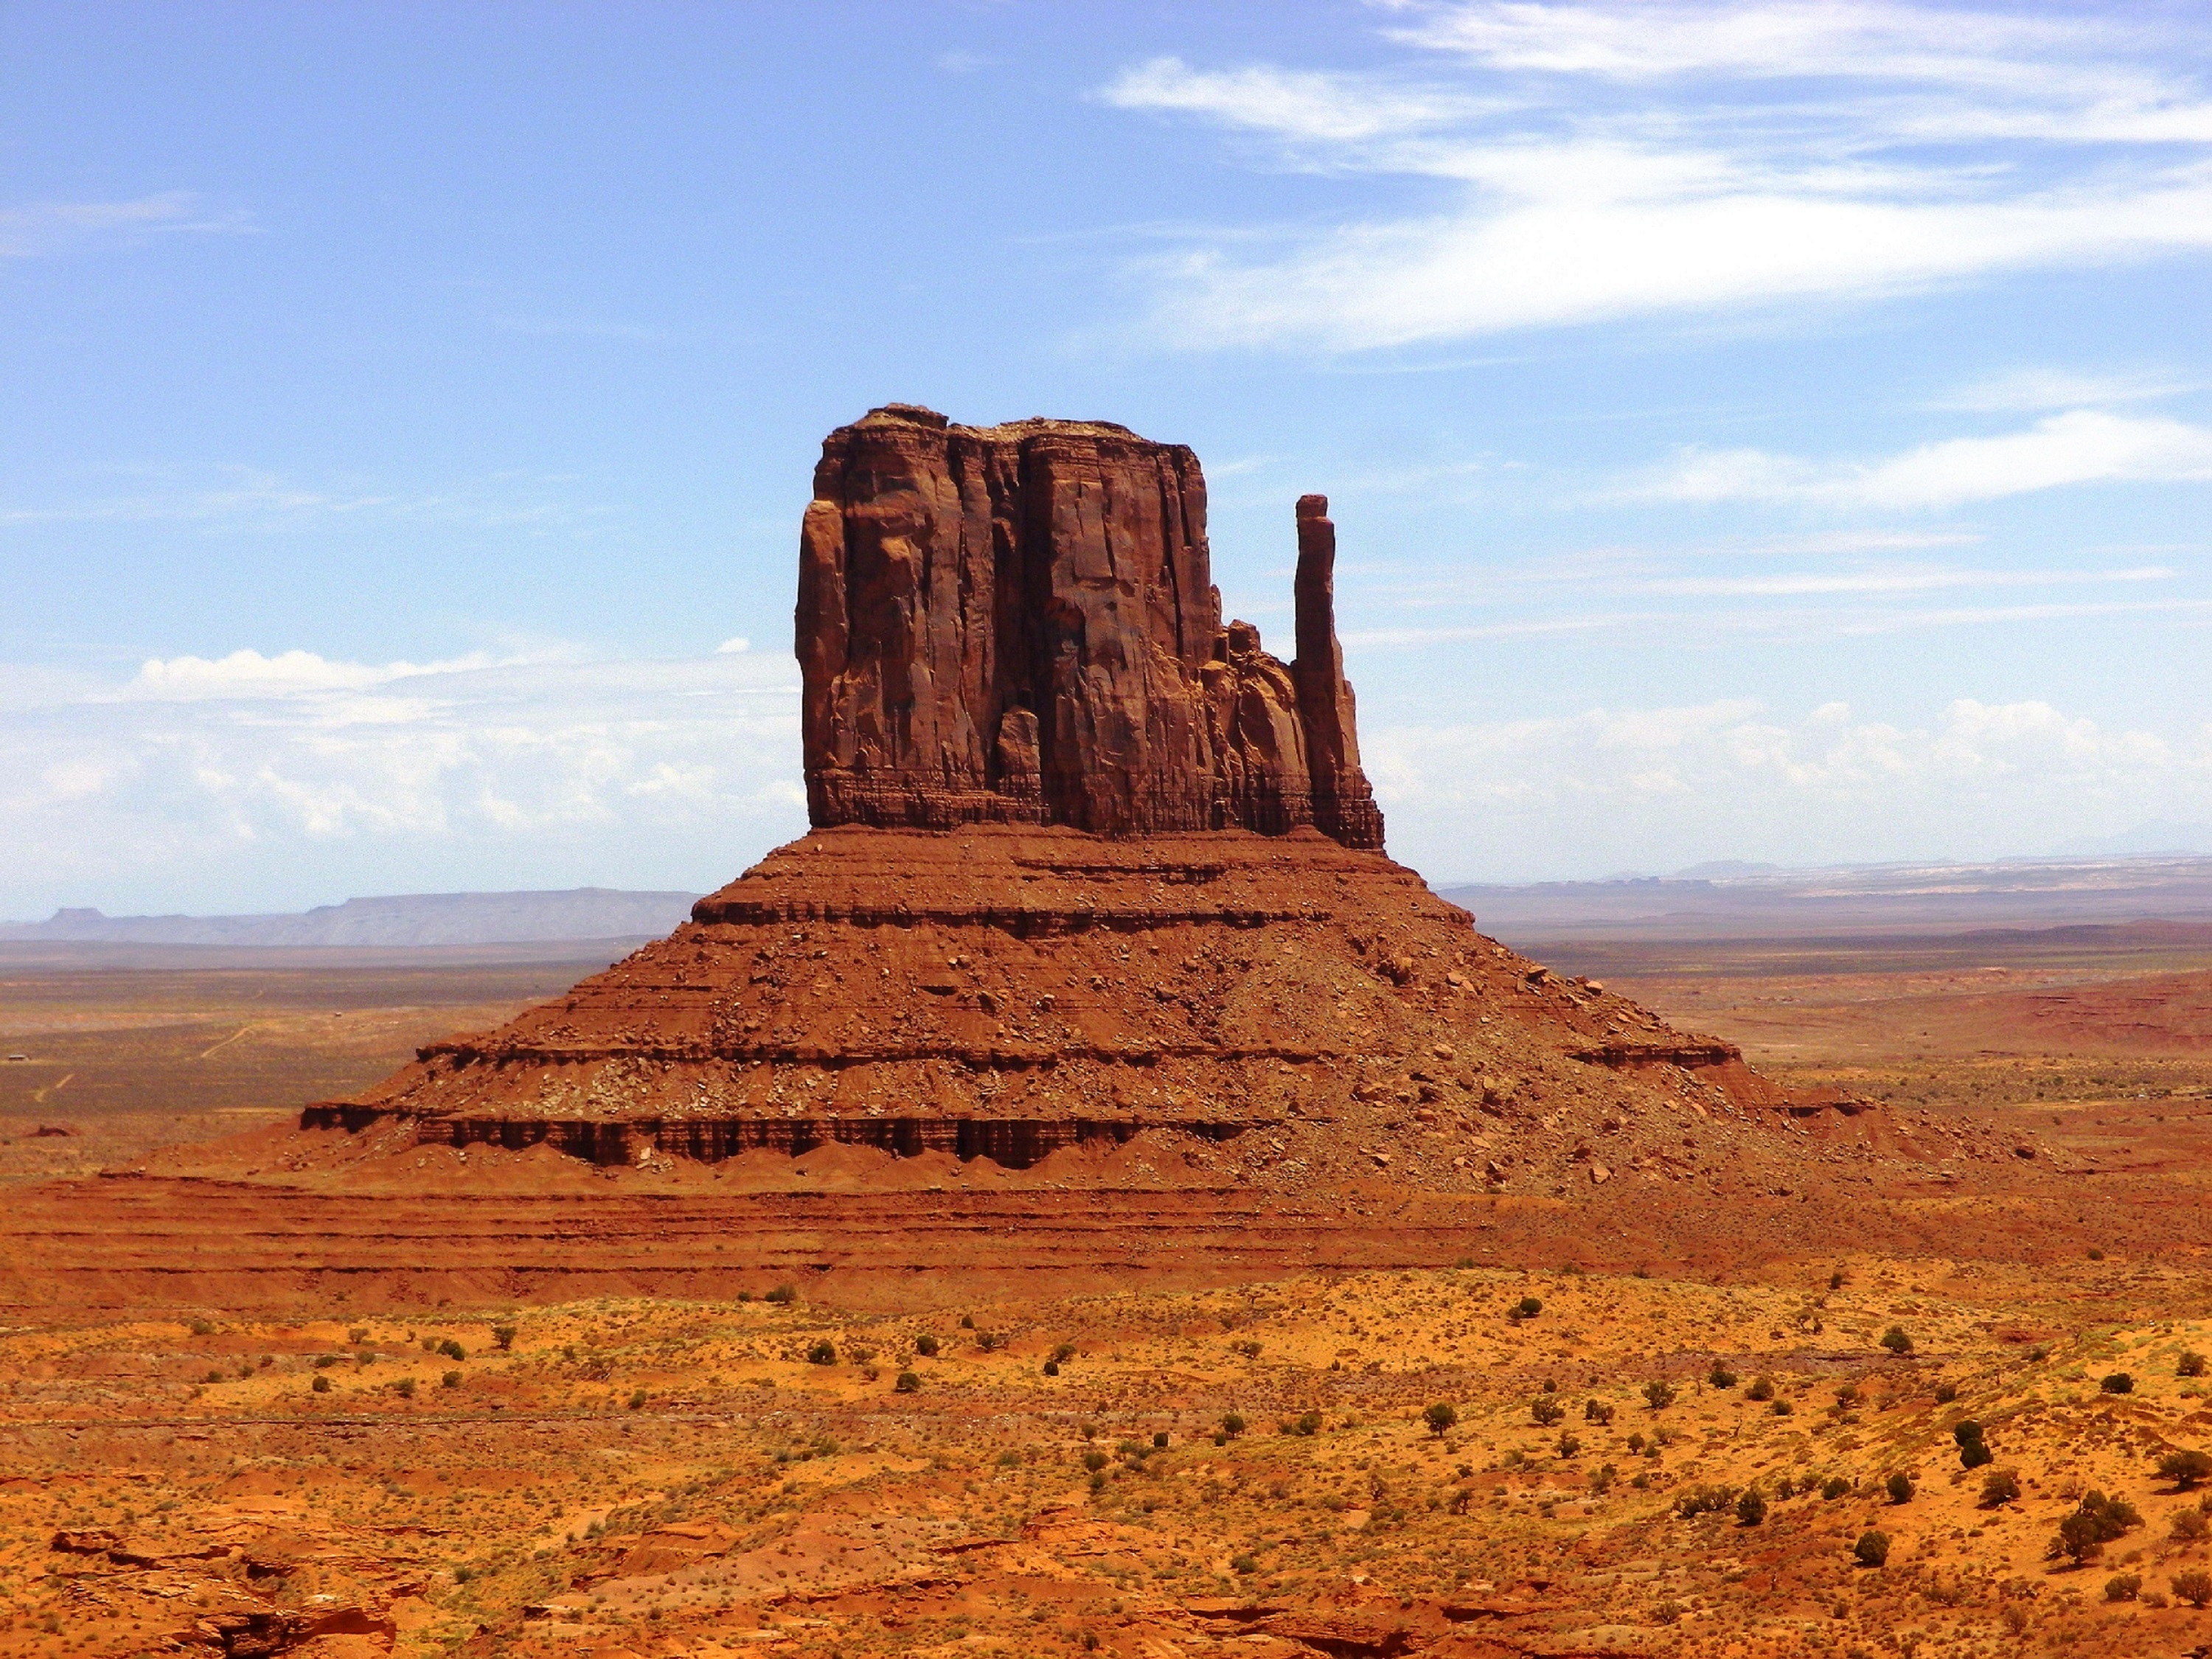
landscape, sand, rock, desert, sandstone, valley, monument, formation, arch, usa, soil, national park, erosion, geology, mesa, badlands, plateau, western, ecosystem, southwest, wadi, butte, rock formations, landform, monument valley, natural environment, geographical feature, aeolian landform